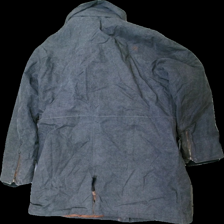
View: back
Type: Winter jacket
Category: Ladies
Brand: Not in the list
Brand text on label: First B
Colors: Grey
Material: unknown
Pattern: Checkered print
Cut: Regular
Size: 48
Season: Winter
Price range: <50
Recommended usage: Export
Description: grey checkered jacket
Comment: washed out